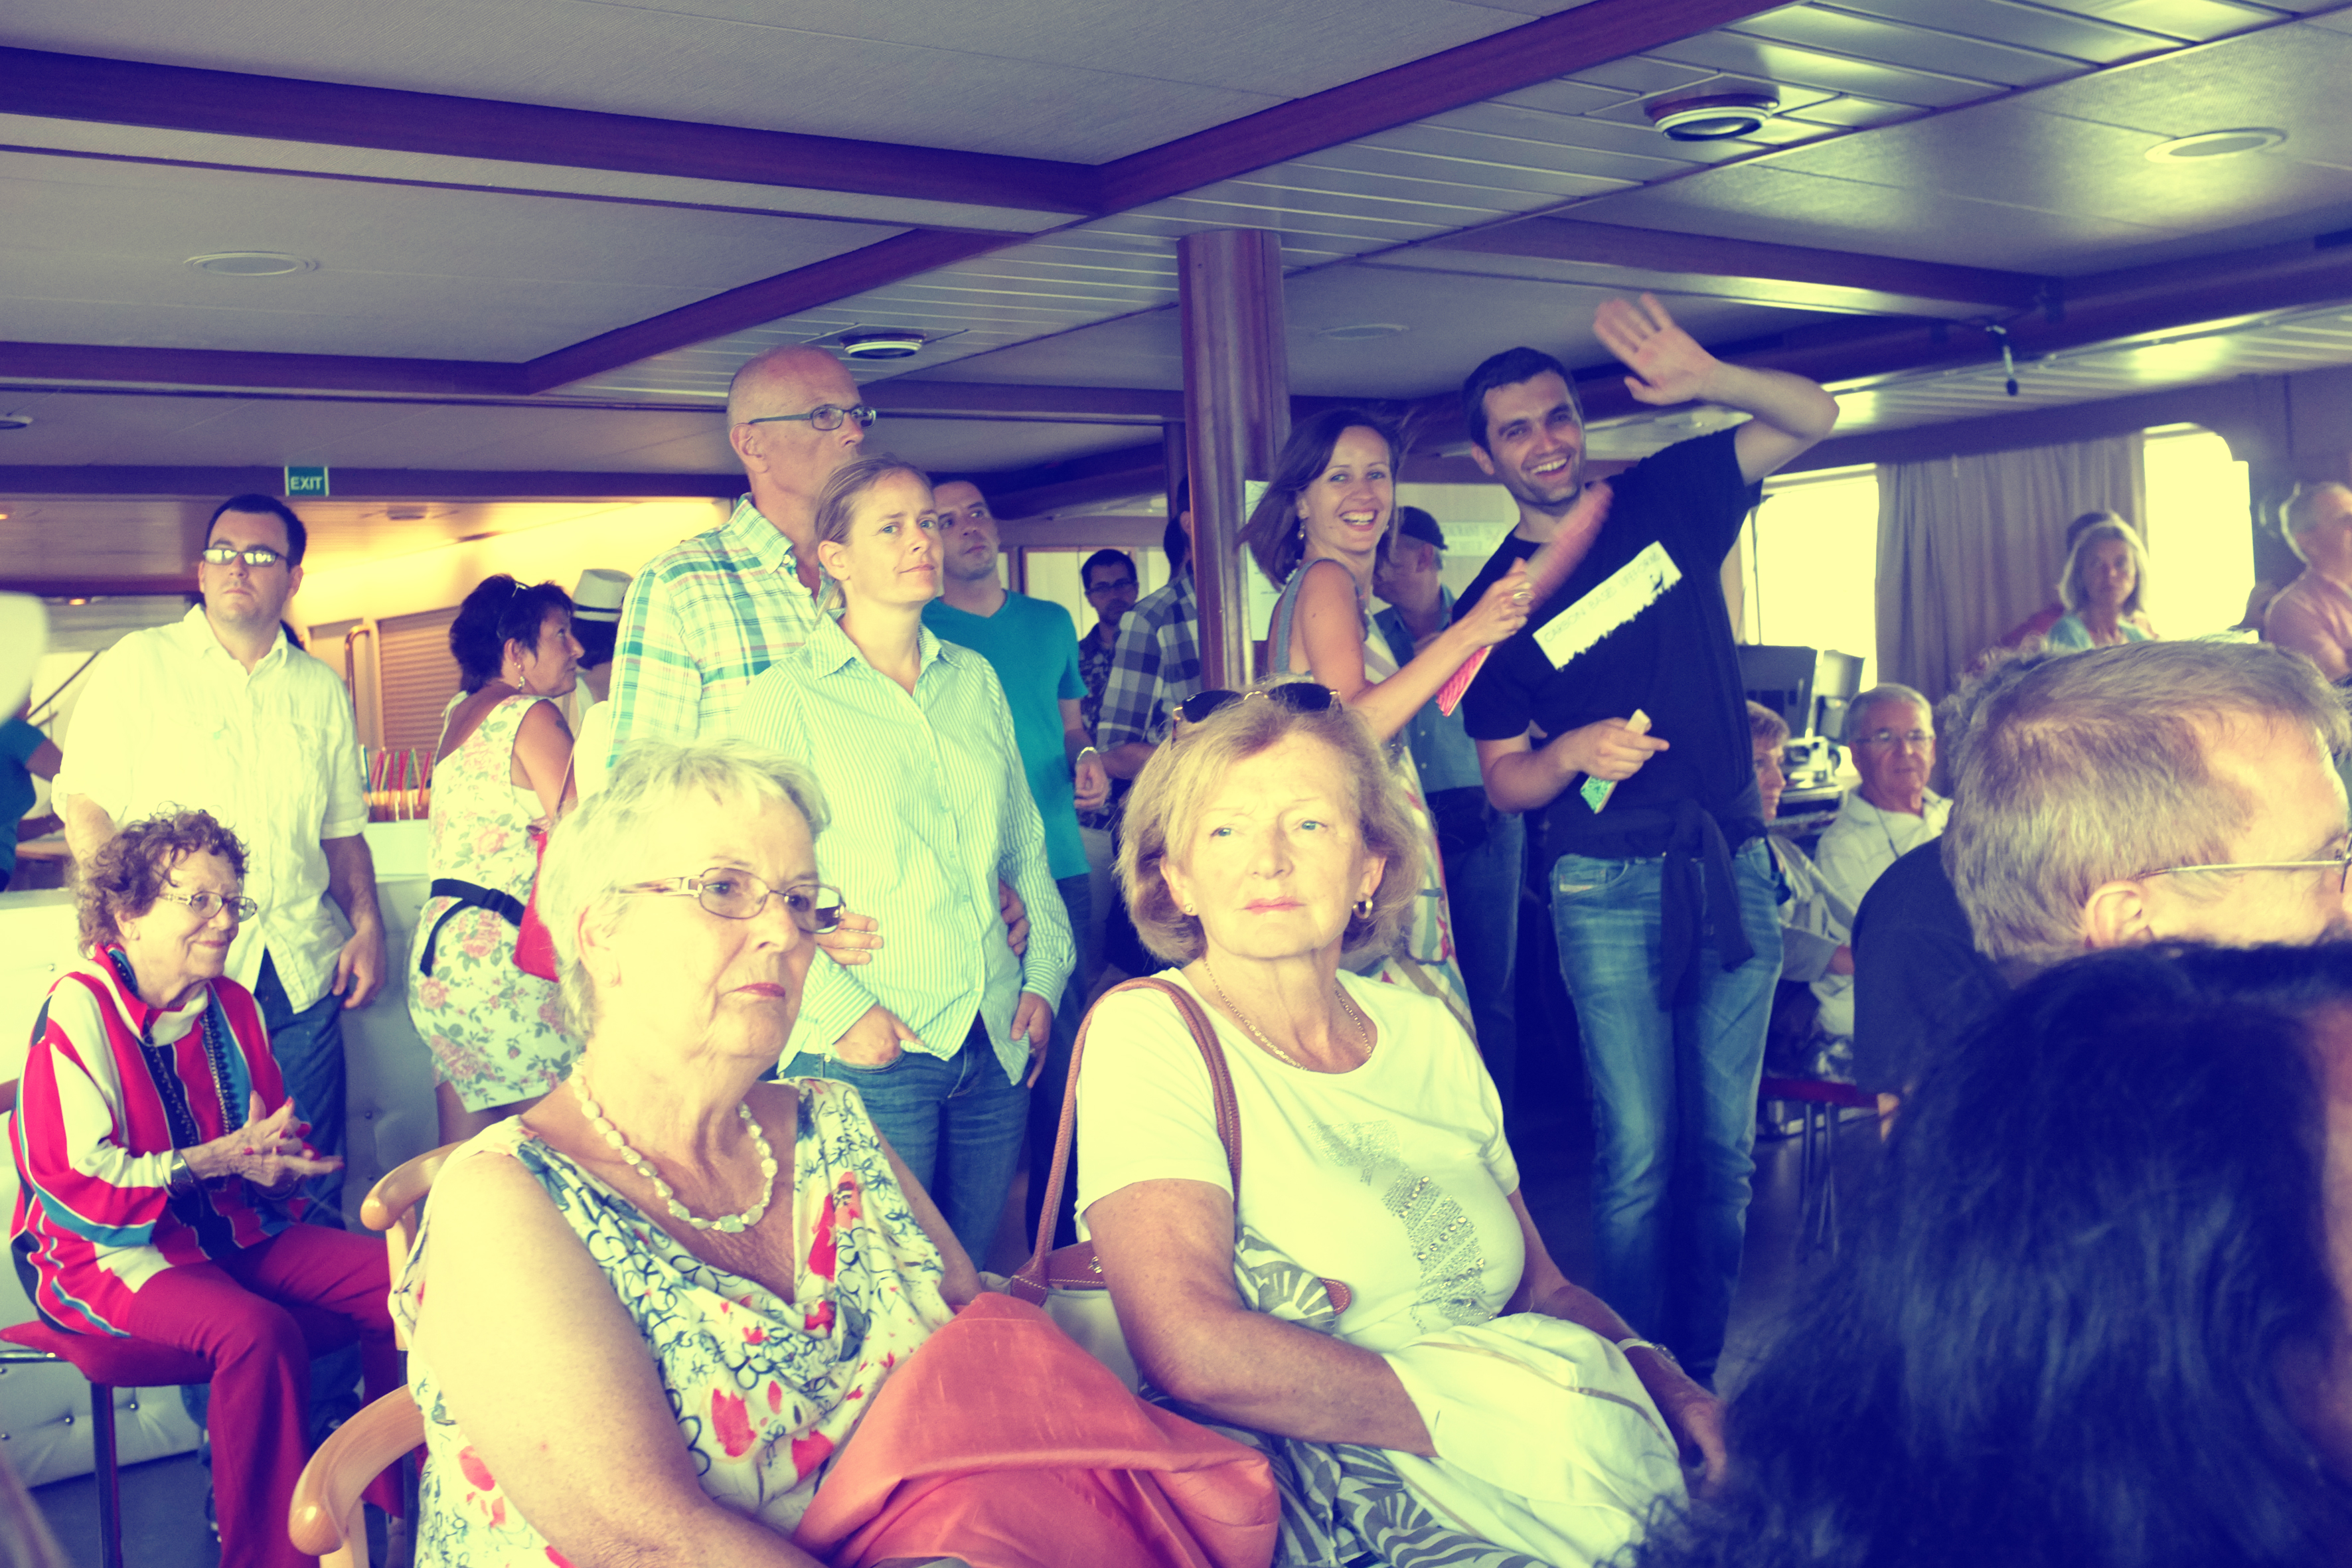
people, boat, street, urban, fujifilm, meal, ceremony, jazz, 2012, x100, party, switzerland, fuji, montreux, finepixx100, jazzboat, wedding reception, social group